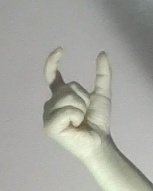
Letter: nun